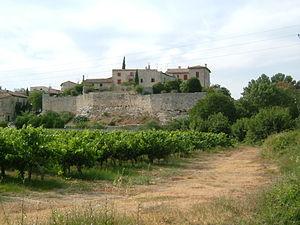
Le sommières ou languedoc-sommières est un vin produit sur une partie du Gard, autour de Sommières, sous l'appellation régionale languedoc. Cette AOC est reconnue avec ses conditions de production spécifiques, depuis 2011, par l'INAO.
Lecques, en occitan Lècas, est une commune française située dans le département du Gard, en région Occitanie.